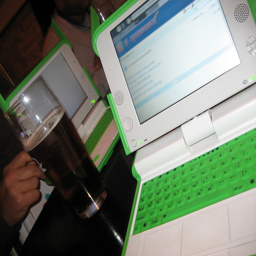
An open green laptop computer sitting on a table.
some little laptops sitting on a table with a glass of beer
a close up of a laptop next to a drink
A brightly colored laptop on a table with a pint of beer.
A beer that is next to a laptop computer.